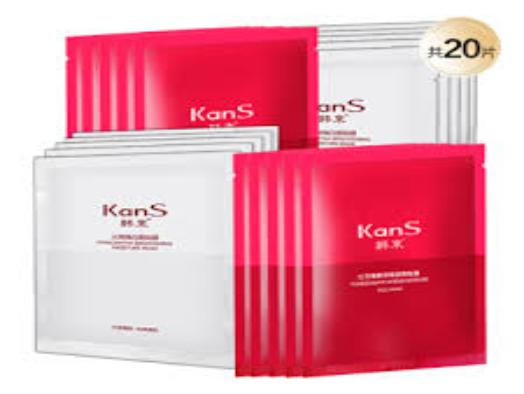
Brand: KANS
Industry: Necessities